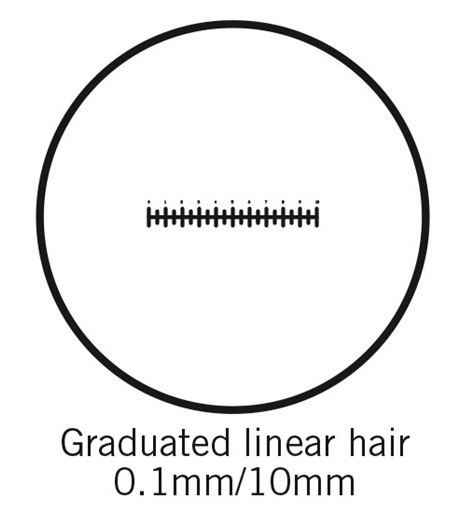
Reticle for BA eyepieces - Micrometer - 100 divisions in 10mm - 25mm diameter (1101001401841)
Brand: Motic Microscopes
Micrometer - 100 divisions in 10mm - 25mm diameter
Category: Business & Industrial > Science & Laboratory > Laboratory Equipment > Microscope Accessories > Microscope Eyepieces & Adapters